Palermo

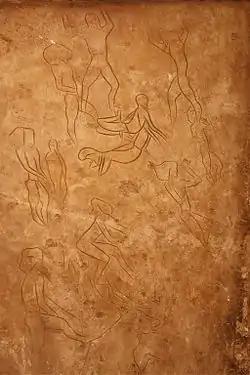
Mesolithic cave art at Addaura

The "Wall of Legality" (Il Muro Della Legalità) depicts 38 important persons who helped in fighting the mafia. The street art project was inaugurated in July 2022 and is a joint effort by 19 artists. It can be found at Piazza degli Aragonesi.